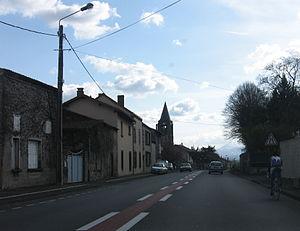
Le Cheix est une commune française, située dans le département du Puy-de-Dôme en région d'Auvergne-Rhône-Alpes. Elle fait partie de l'aire urbaine de Clermont-Ferrand.